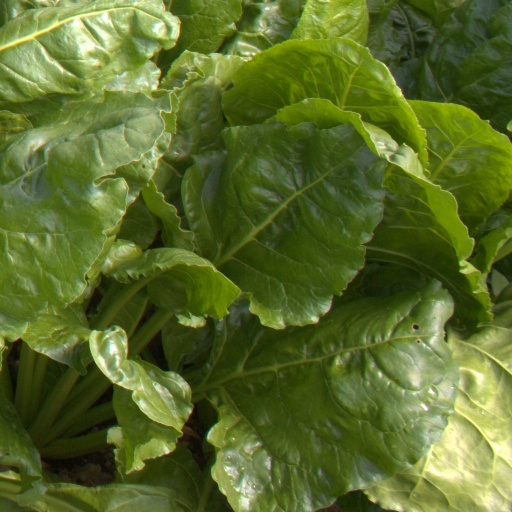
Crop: sugar beet